Wavy Navy (video game)

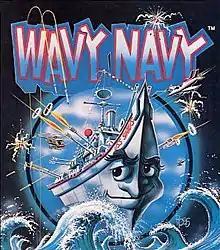

Wavy Navy is a video game designed by Rodney McAuley for the Apple II and published by Sirius Software in 1983. Versions for the Atari 8-bit computers and Commodore 64 were released the same year. "Wavy Navy" is a nautically themed fixed shooter with left and right controls to move the player's PT boat, but there is an additional vertical element as the boat moves up and down with the large ocean waves that scroll beneath it. The direction and speed of the waves vary per level. Some reviewers found that the movement of the waves added an interesting twist, while others called it too similar to other fixed shooters like "Galaxian".